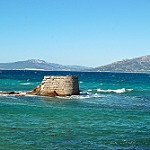
Label: sea